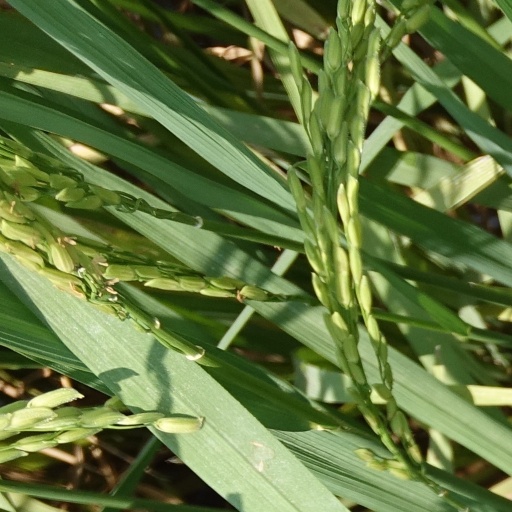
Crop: rice